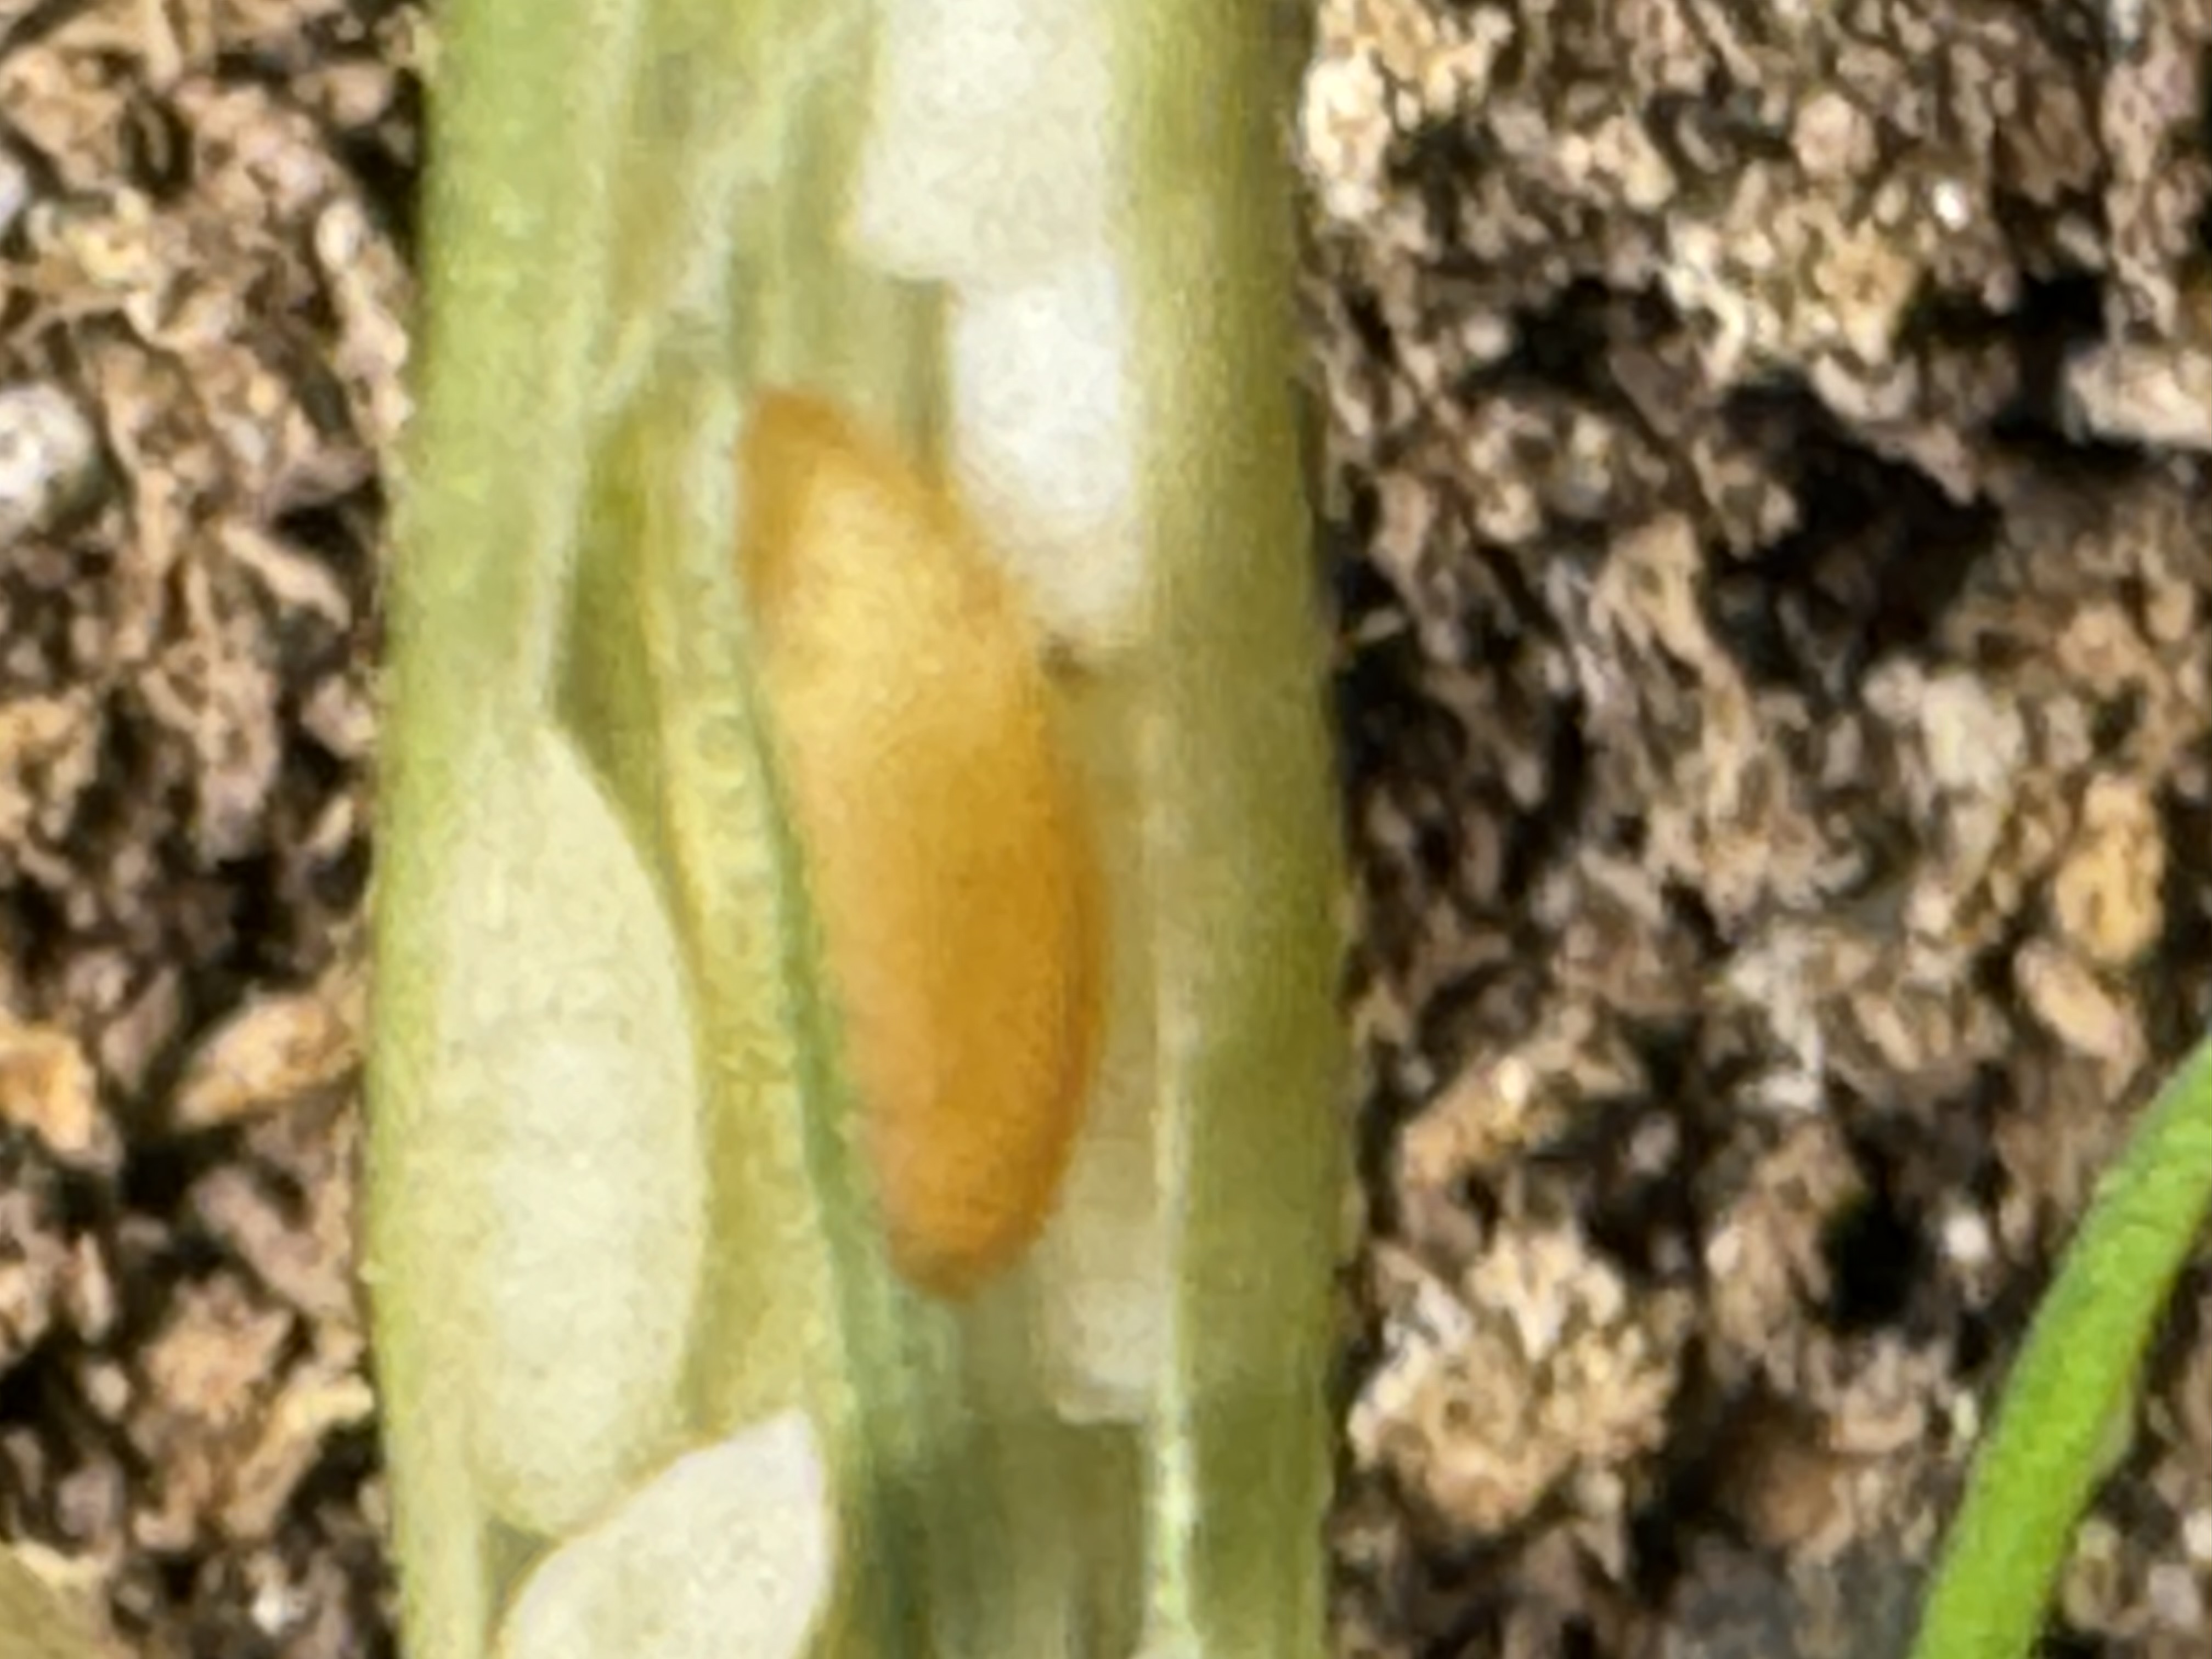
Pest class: hessian_fly